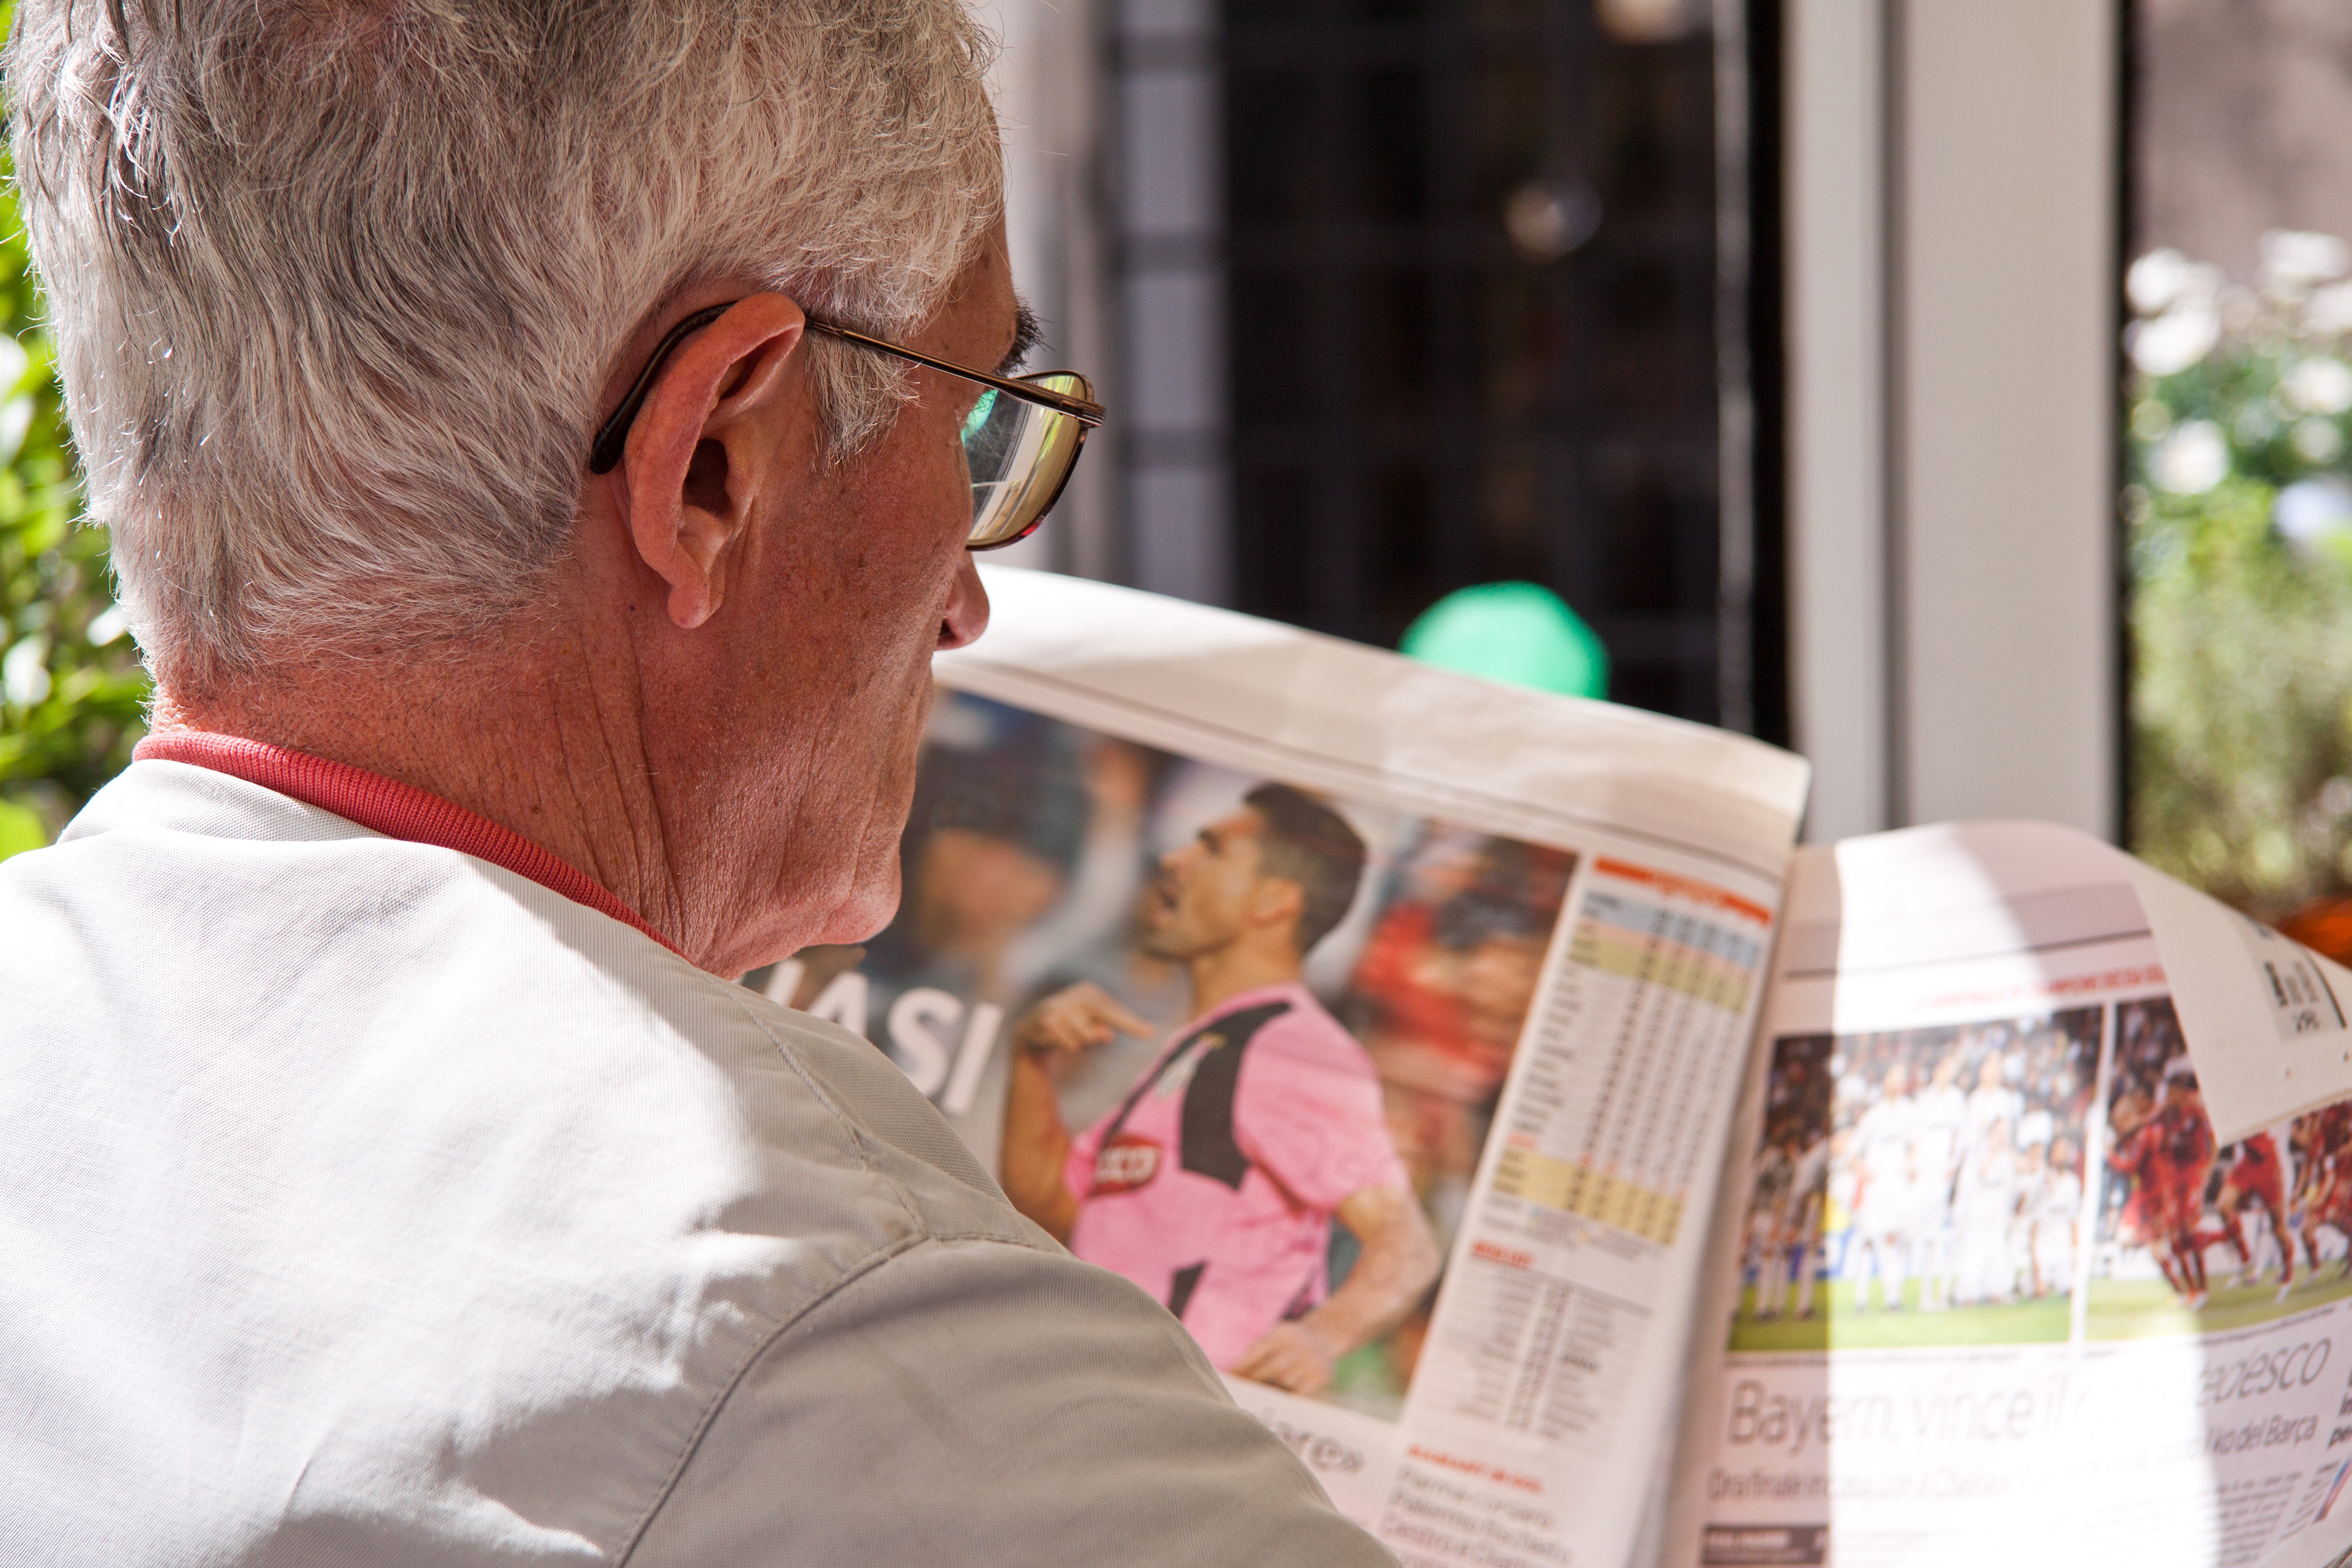
man, read, person, cafe, coffee, people, sport, old, male, newspaper, child, football, paper, senior citizen, information, news, messages, mr, in the free, grandparent, grey hair, pensioners, sense, lack of understanding